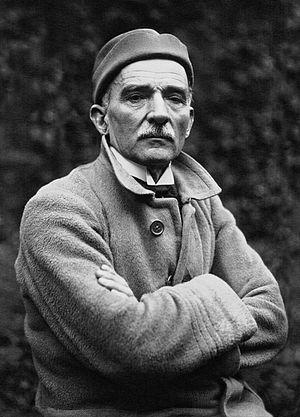
Denys Puech (1854-1942), sculpteur français, photographié en 1921 alors qu'il était directeur de la Villa Médicis. Épreuve retouchée.
Henri Michel Antoine Chapu est un sculpteur et médailleur français, né le 29 septembre 1833 au Mée-sur-Seine et mort le 21 avril 1891 dans le 7ᵉ arrondissement de Paris.
Denys Puech, né le 3 décembre 1854 à Gavernac et mort le 9 décembre 1942 à Rodez, est un sculpteur français.